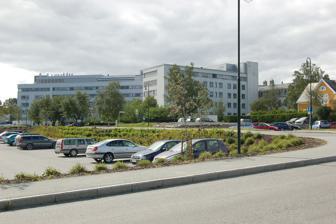
Building: Levanger Hospital
Country: Norway
Year built: 1844
Hospital in Trøndelag county, Norway Levanger Hospital Nord-Trøndelag Hospital Trust Levanger Hospital Geography Location Levanger , Levanger Municipality , Trøndelag county, Norway Coordinates 63°44′N 11°17′E / 63.74°N 11.28°E / 63.74; 11.28 Organisation Type General History Former name(s) Nordre Trondhjems Amts Sygehus på Eidesøren, Innherred sykehus Opened 1844 Links Lists Hospitals in Norway Levanger Hospital ( Norwegian : Sykehuset Levanger ) is a hospital located in the town of Levanger in Levanger Municipality in Trøndelag county, Norway . The hospital is located along the road Kirkegata on the west side of the town of Levanger. Along with Namsos Hospital , this is one of two hospitals in the old Nord-Trøndelag county (now part of Trøndelag county). Both hospitals are managed by the Nord-Trøndelag Hospital Trust . Levanger Hospital generally serves the southern and central parts of northern Trøndelag county. History The decision to build the hospital was made in 1840, and it was opened in 1844. On 1 April 1844, Peter Wilhelm Kreidahl Dietrichson was appointed as the chief physician of the hospital. Former names for the hospital are Nordre Trondhjems Amts Sygehus på Eidesøren ( lit. ' North Trondheim county's hospital at Eidesøren ' ) and Innherred sykehus ( lit. ' Innherred Hospital ' ), the latter name was used until 2002. References